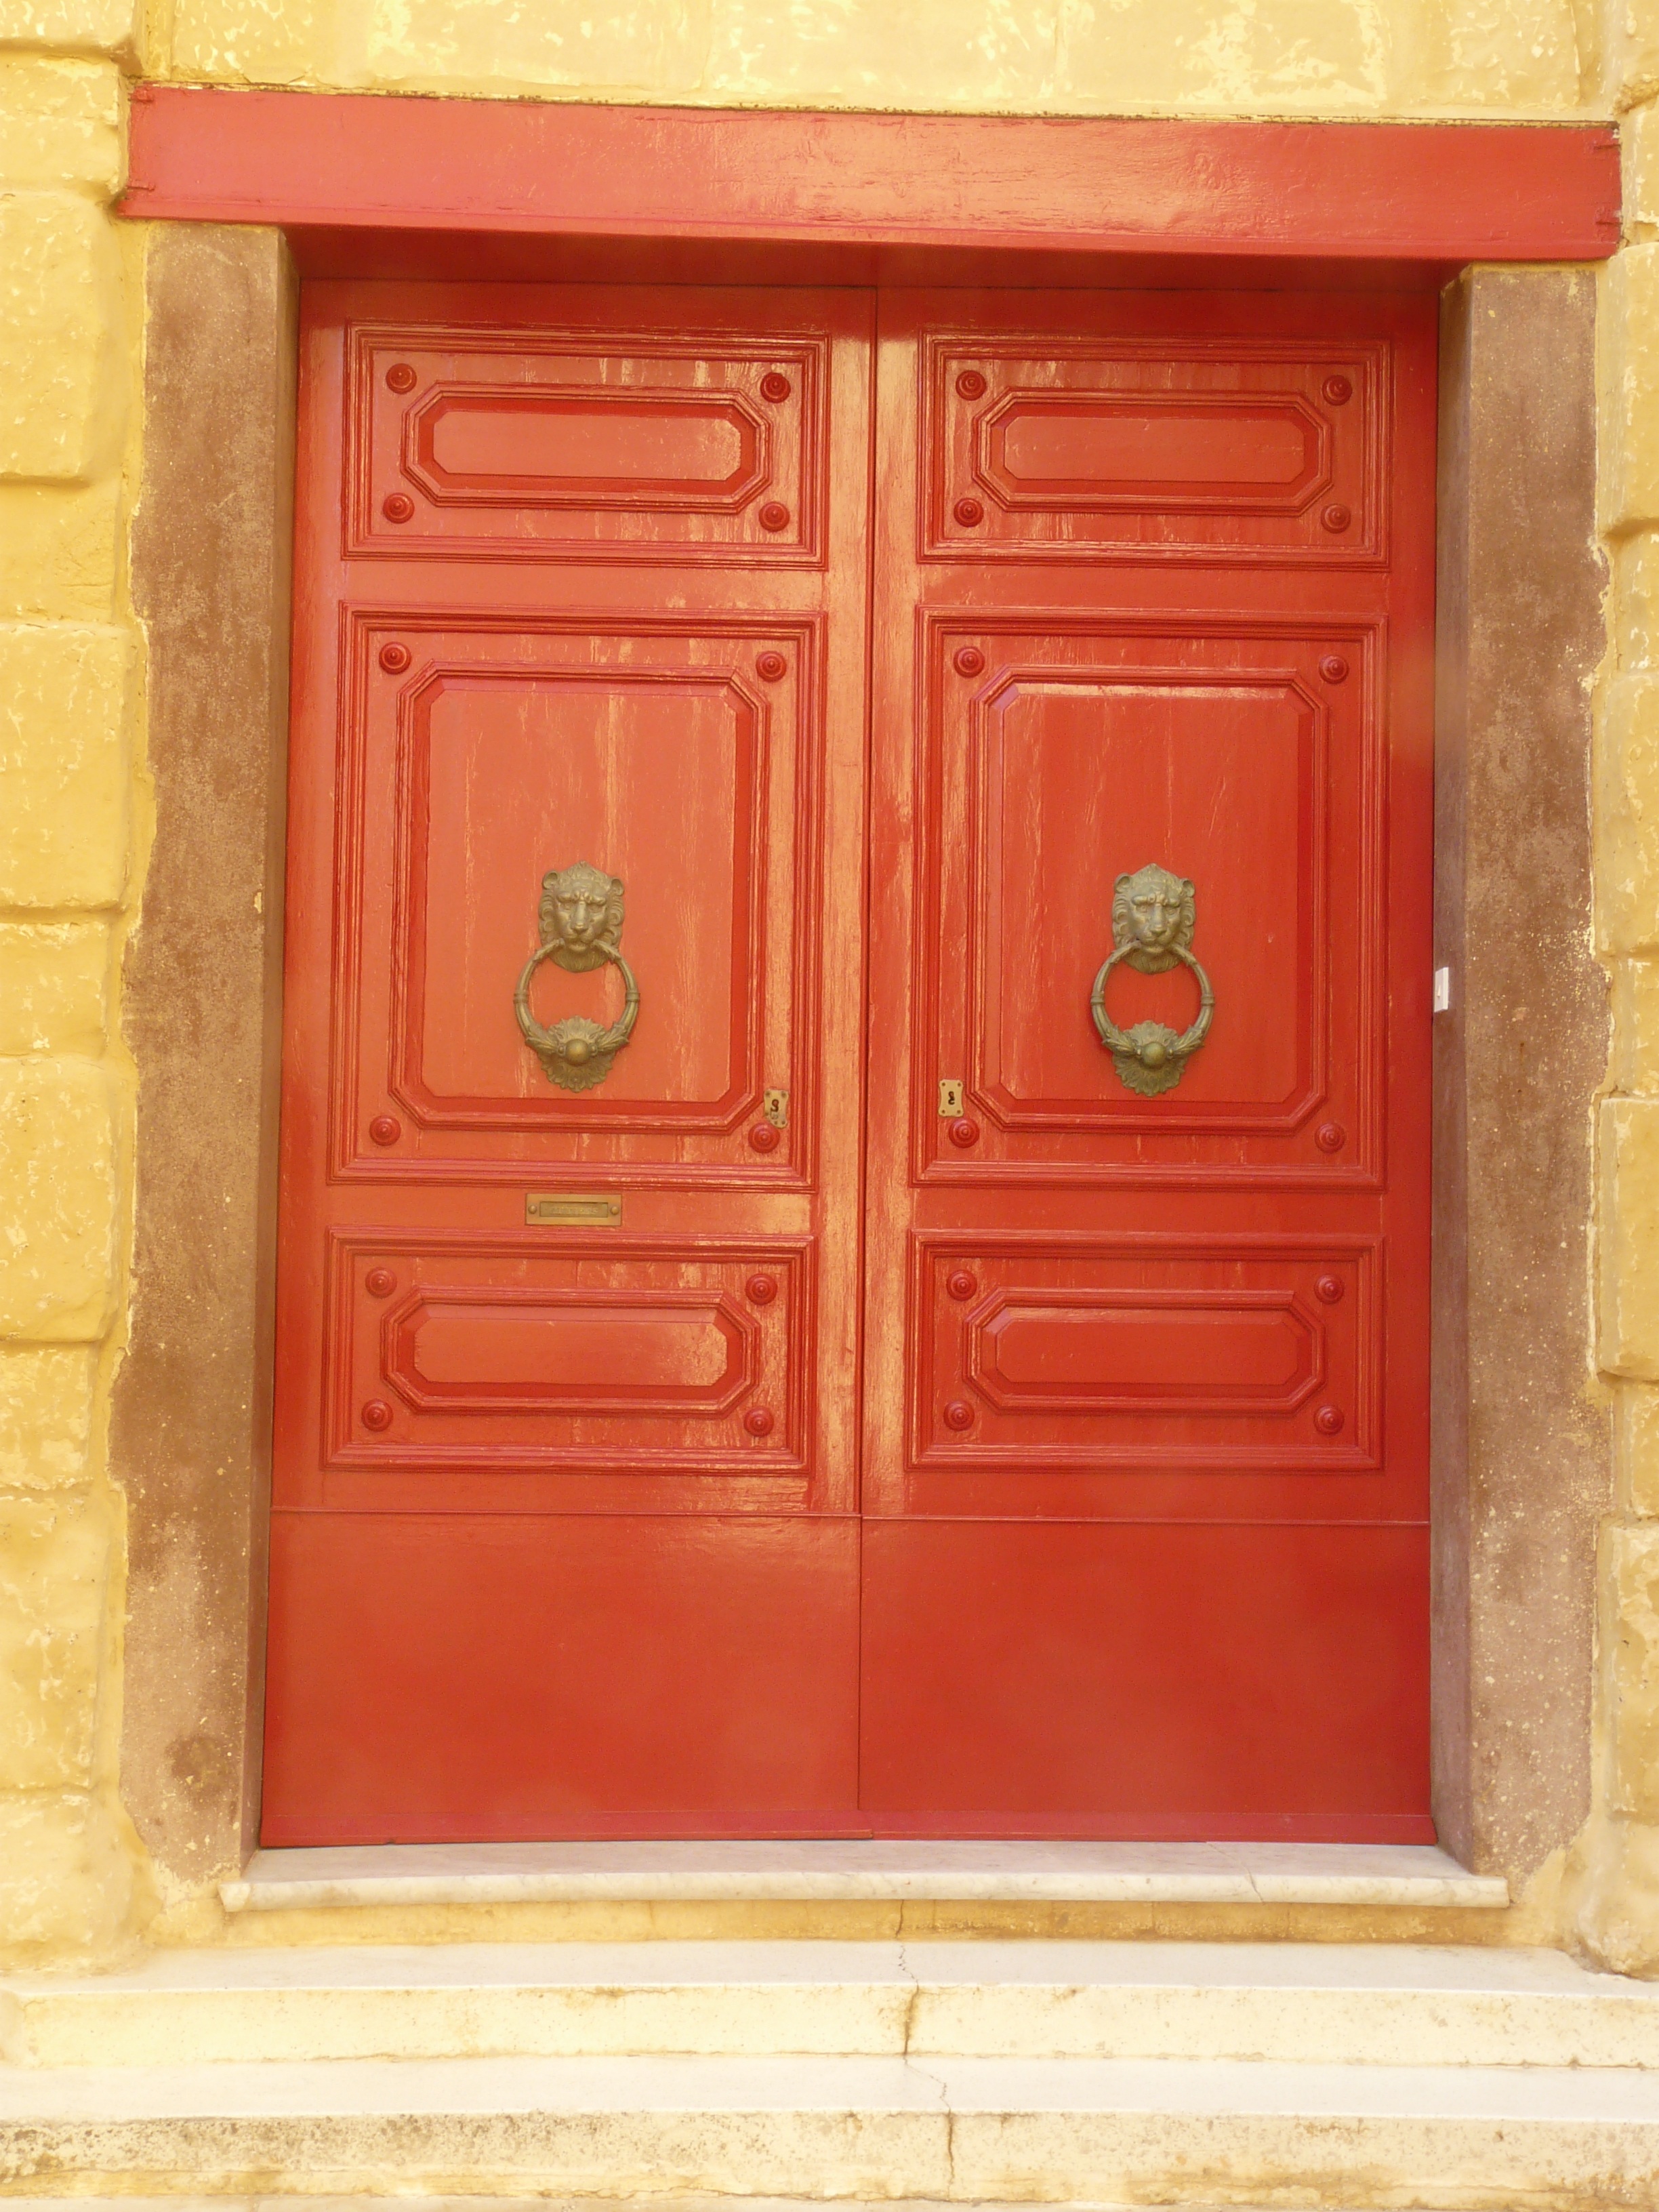
wood, antique, window, old, red, furniture, door, front door, malta, old door, cupboard, doorknocker, fitting, hinged door, entrance door, wood stain